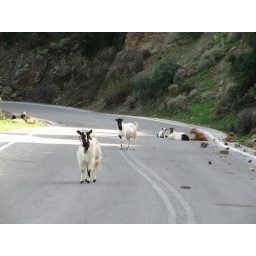
We might jump around in the mountains but on a paved road - forget it!